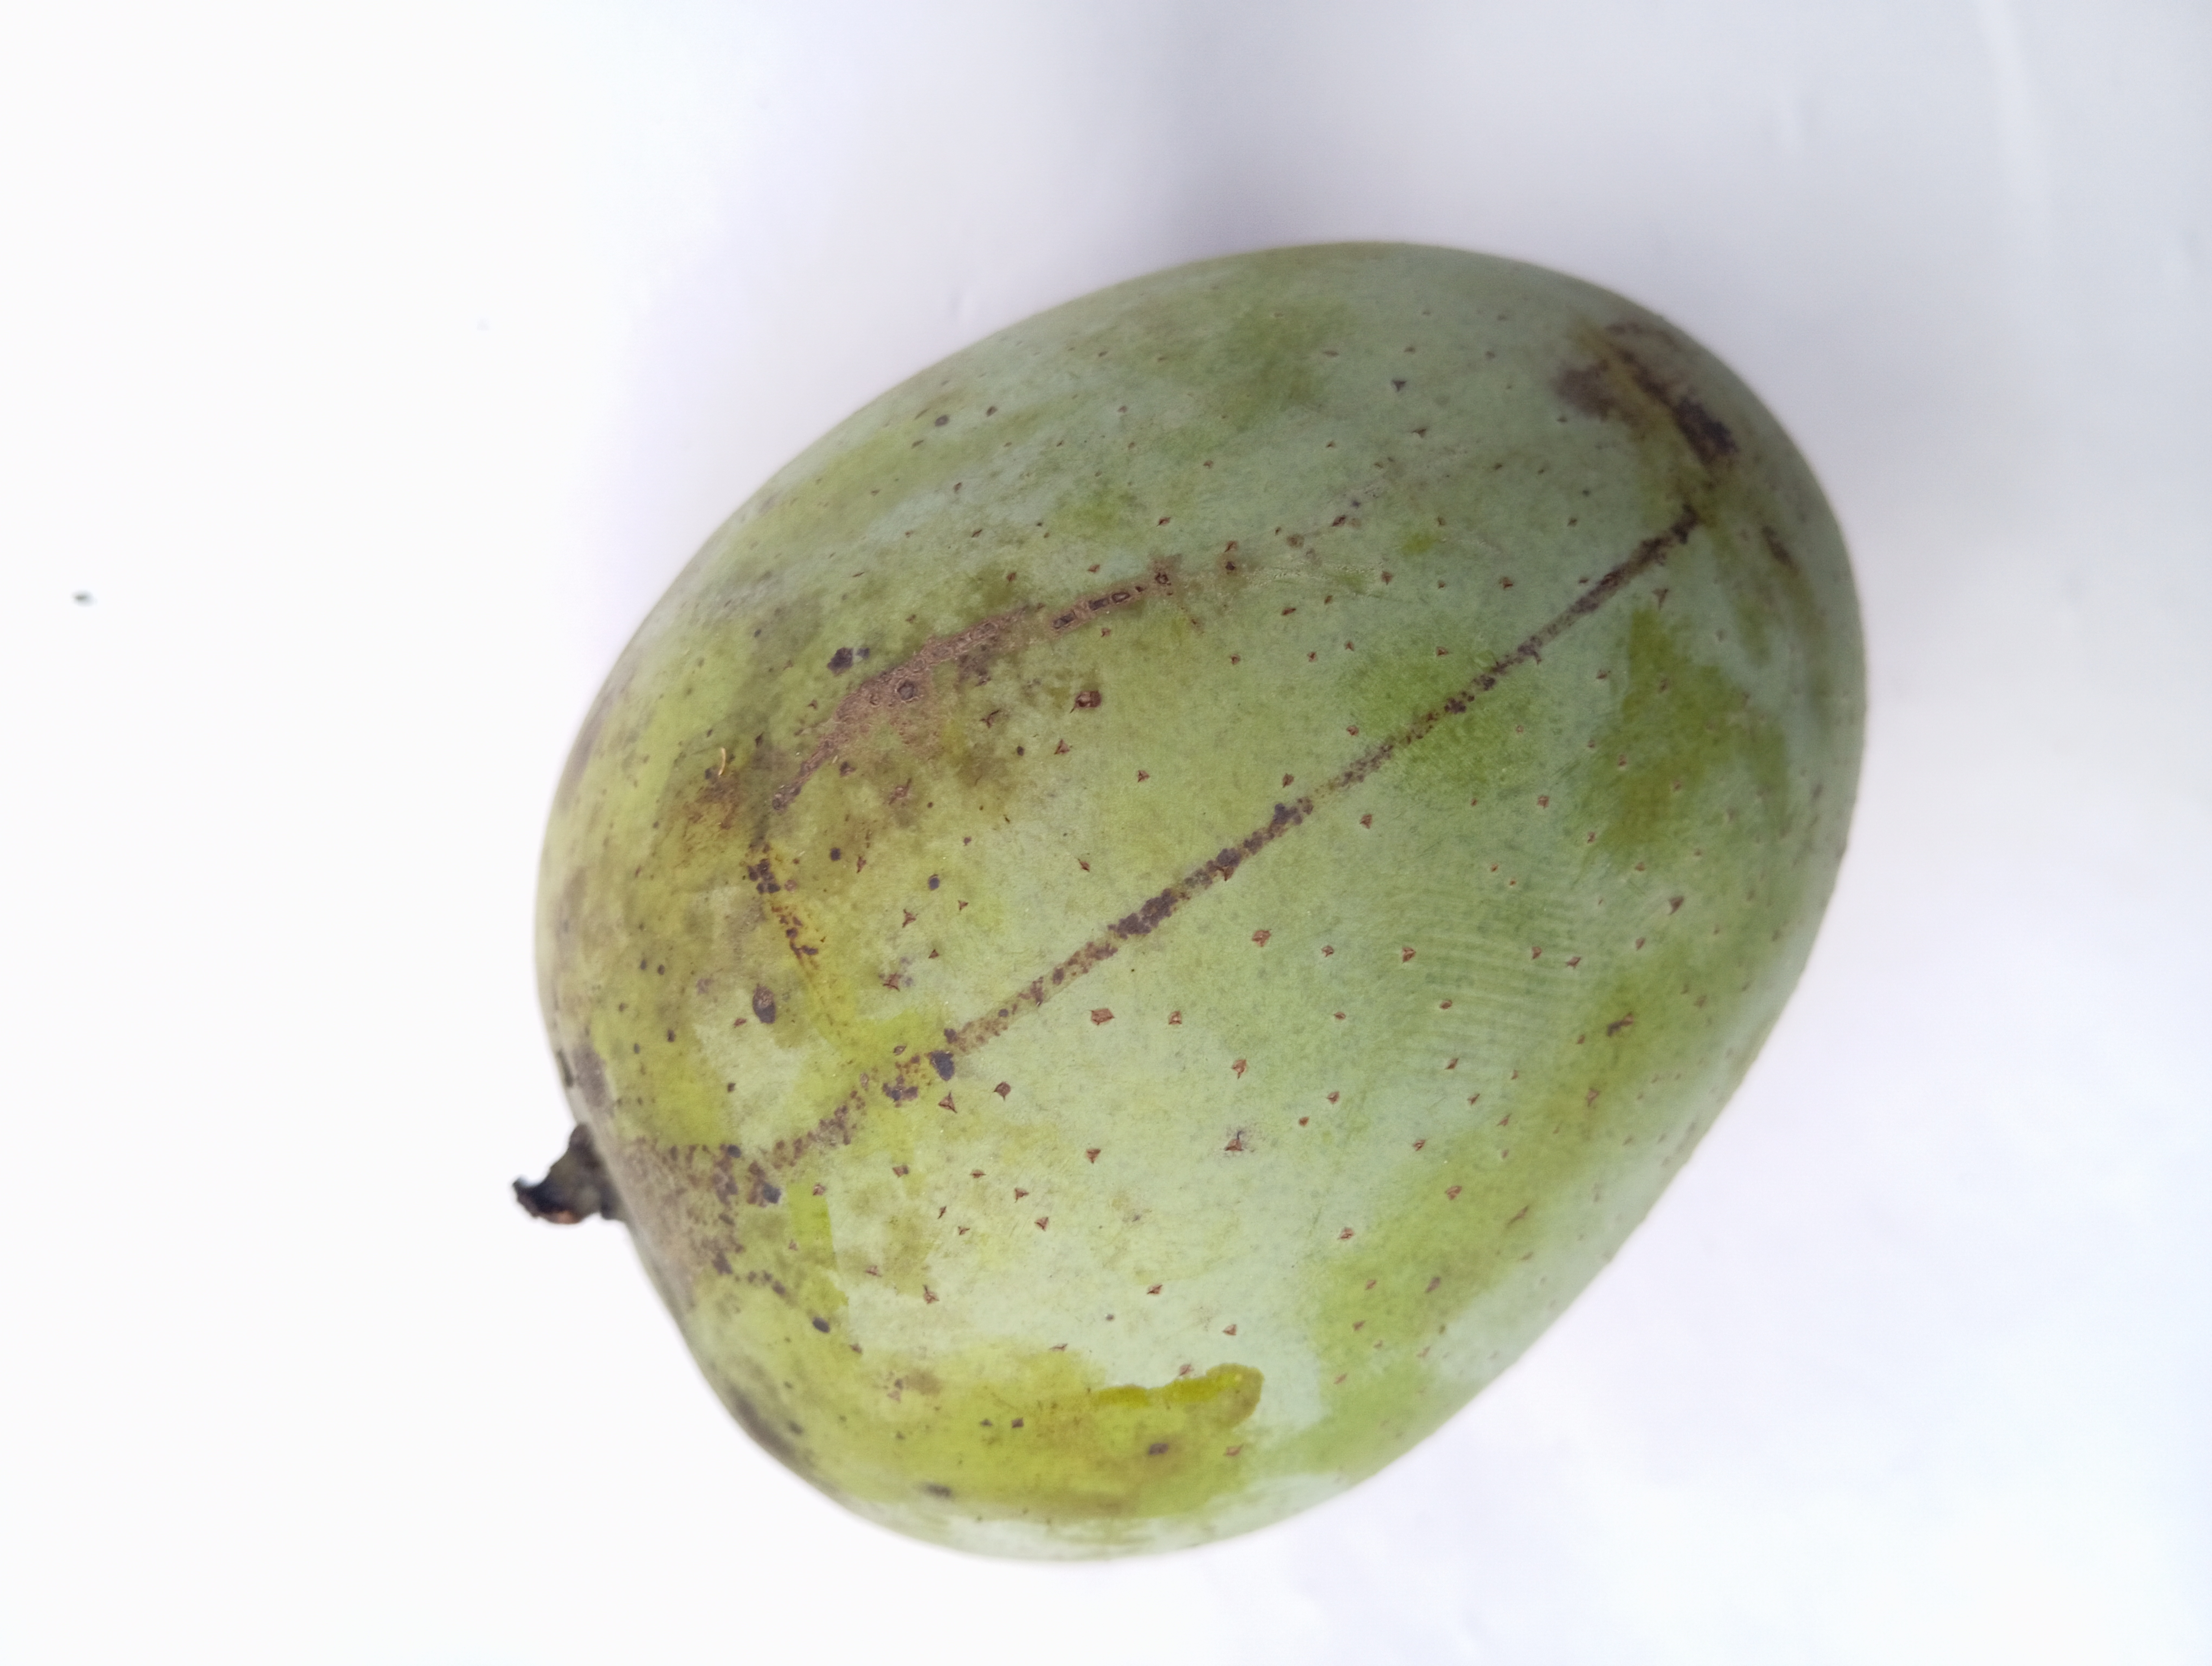
Mango variety: Langra